Royal Tyrrell Museum of Palaeontology

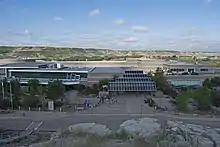
Exterior facade of the museum building from the east

The original building was designed by the Calgary-based BCW Architects, with Doug Craig as the lead architect. Although the design was largely left to Craig, he was given a list of 27 architectural requirements from the museum's director. Several of these requirements included the necessity to harmonize the building with the surrounding badlands, make the entrance easy to locate by routing the driveway to pass the front of the building, and providing adequate space for visitors' eyes to adjust from the light outside and inside the building. The main structure includes several galleries with interactive displays, a cafeteria, gift shop, and a theatre. The museum's main lobby features a mural made of ten ceramic panels; titled "The Story of Life", the mural was crafted by Lorraine Malach.